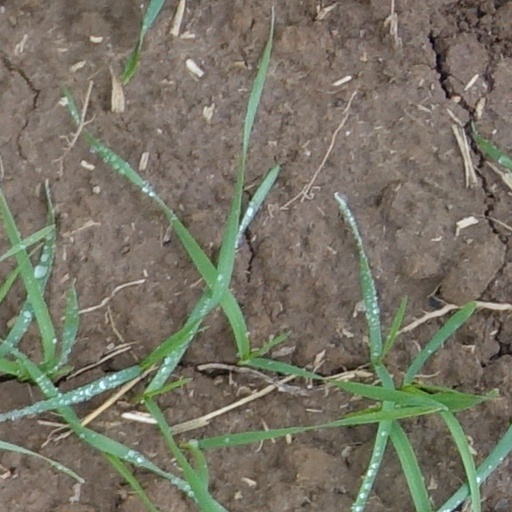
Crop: wheat